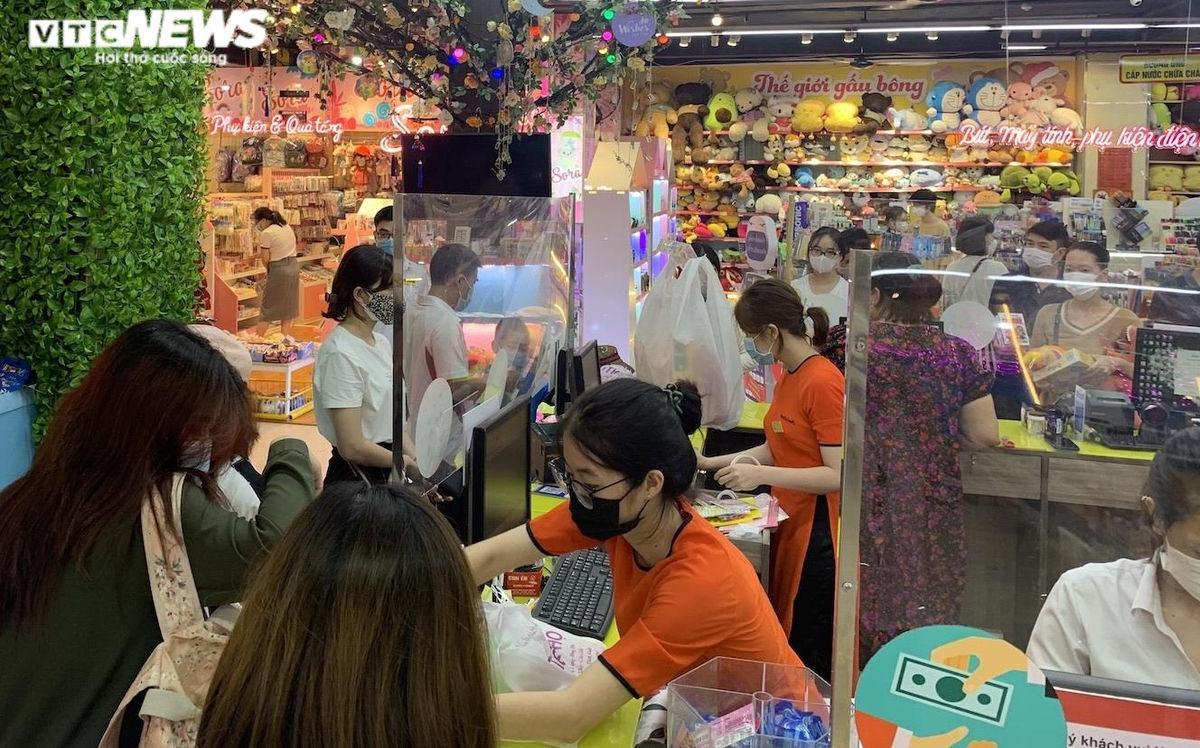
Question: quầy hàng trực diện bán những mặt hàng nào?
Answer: gấu bông